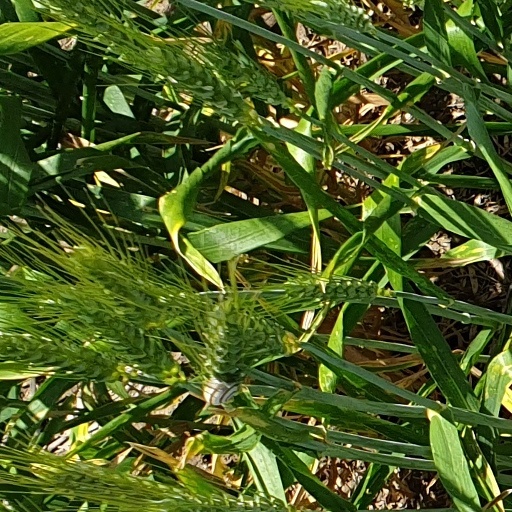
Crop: wheat